Genetically modified food

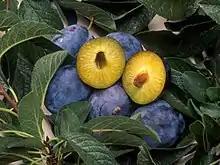
Plums genetically engineered for resistance to plum pox, a disease carried by aphids

In 2013, the USDA approved the import of a GM pineapple that is pink in color and that "overexpresses" a gene derived from tangerines and suppress other genes, increasing production of lycopene. The plant's flowering cycle was changed to provide for more uniform growth and quality. The fruit "does not have the ability to propagate and persist in the environment once they have been harvested", according to USDA APHIS. According to Del Monte's submission, the pineapples are commercially grown in a "monoculture" that prevents seed production, as the plant's flowers aren't exposed to compatible pollen sources. Importation into Hawaii is banned for "plant sanitation" reasons. Del Monte launched sales of their pink pineapples in October 2020, marketed under the name "Pinkglow".